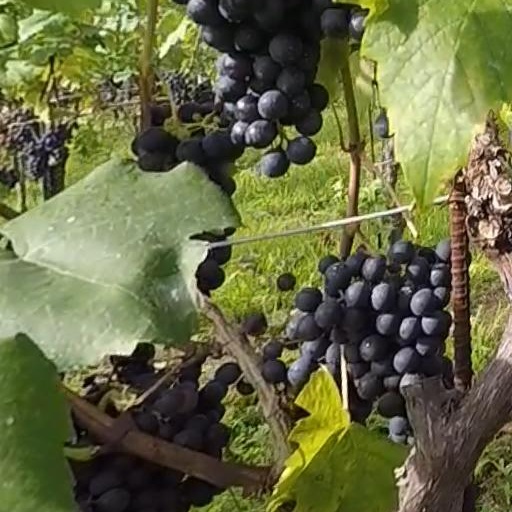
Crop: grape